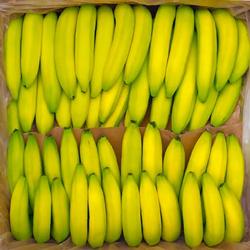
Label: Banana